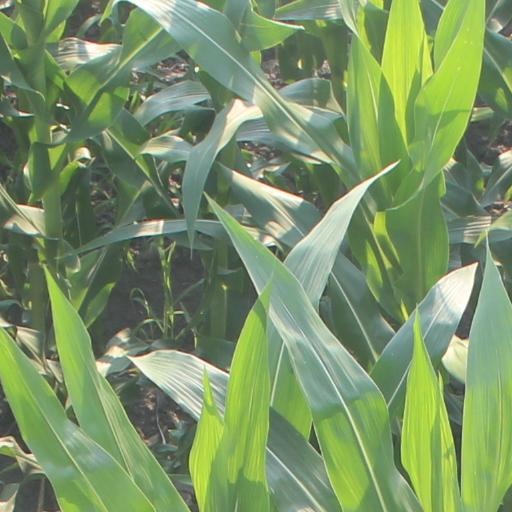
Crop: maize; corn